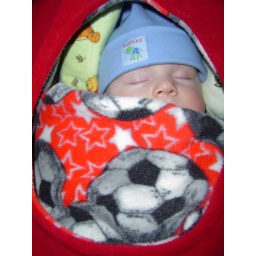
Elijah snuggled in Oma's car seat cover and blanket.